Goth (novel)

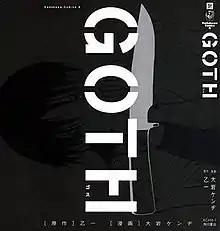
Front cover of the manga

is a Japanese horror novel written by Otsuichi about two high school students fascinated by murder. The novel won the Honkaku Mystery Award in 2003. It was adapted into a manga by Kendi Oiwa. In October 2008, they were published in Japan by Kadokawa. Following this, they were published in English by Tokyopop in September, 2008. In 2008, the novel was adapted into a film of the same title directed by Gen Takahashi. The manga and novel was rereleased in North America by VIZ Media in August 2015. The stories were originally published in a single hardcover edition and then later published in the form of two paperback books.